Sushil Kumar (biologist)

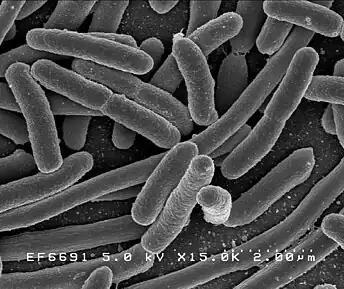
Escherichia Coli

The researches of Sushil Kumar which focused on the fields of plant and microbial genetical genomics are reported to have assisted in a wider understanding of biotechnology and crop breeding. His early researches helped in the discovery of "structural arrangement of chromosomes in the interphase nucleus" and later, working on Escherichia coli and its bacteriophage Lambda, he described its transcription map. He elucidated the pleiotropic functions of cyclic AMP in Escherichia coli and elaborated on the antitermination and antiparallel transcription and transcription termination sites of Lambda phage. He is known to have discovered new genes in Rhizobium, a nitrogen-fixing soil bacteria and developed its mutants which has higher nitrogen fixing capabilities, thus contributing to augmenting the cultivation of crops such as Pisum sativum (Pea), Catharanthus roseus (Madagascar periwinkle) and Triticum aestivum (Wheat). His work also helped in the genetic improvement which yielded higher levels of artemisinin in Artemisia annua (Sweet wormwood) and essential oil in Mentha arvensis (Wild mint). His researches have been documented by way of over 300 articles and 25 books and he has received 80 international and 52 Indian patents for his work.